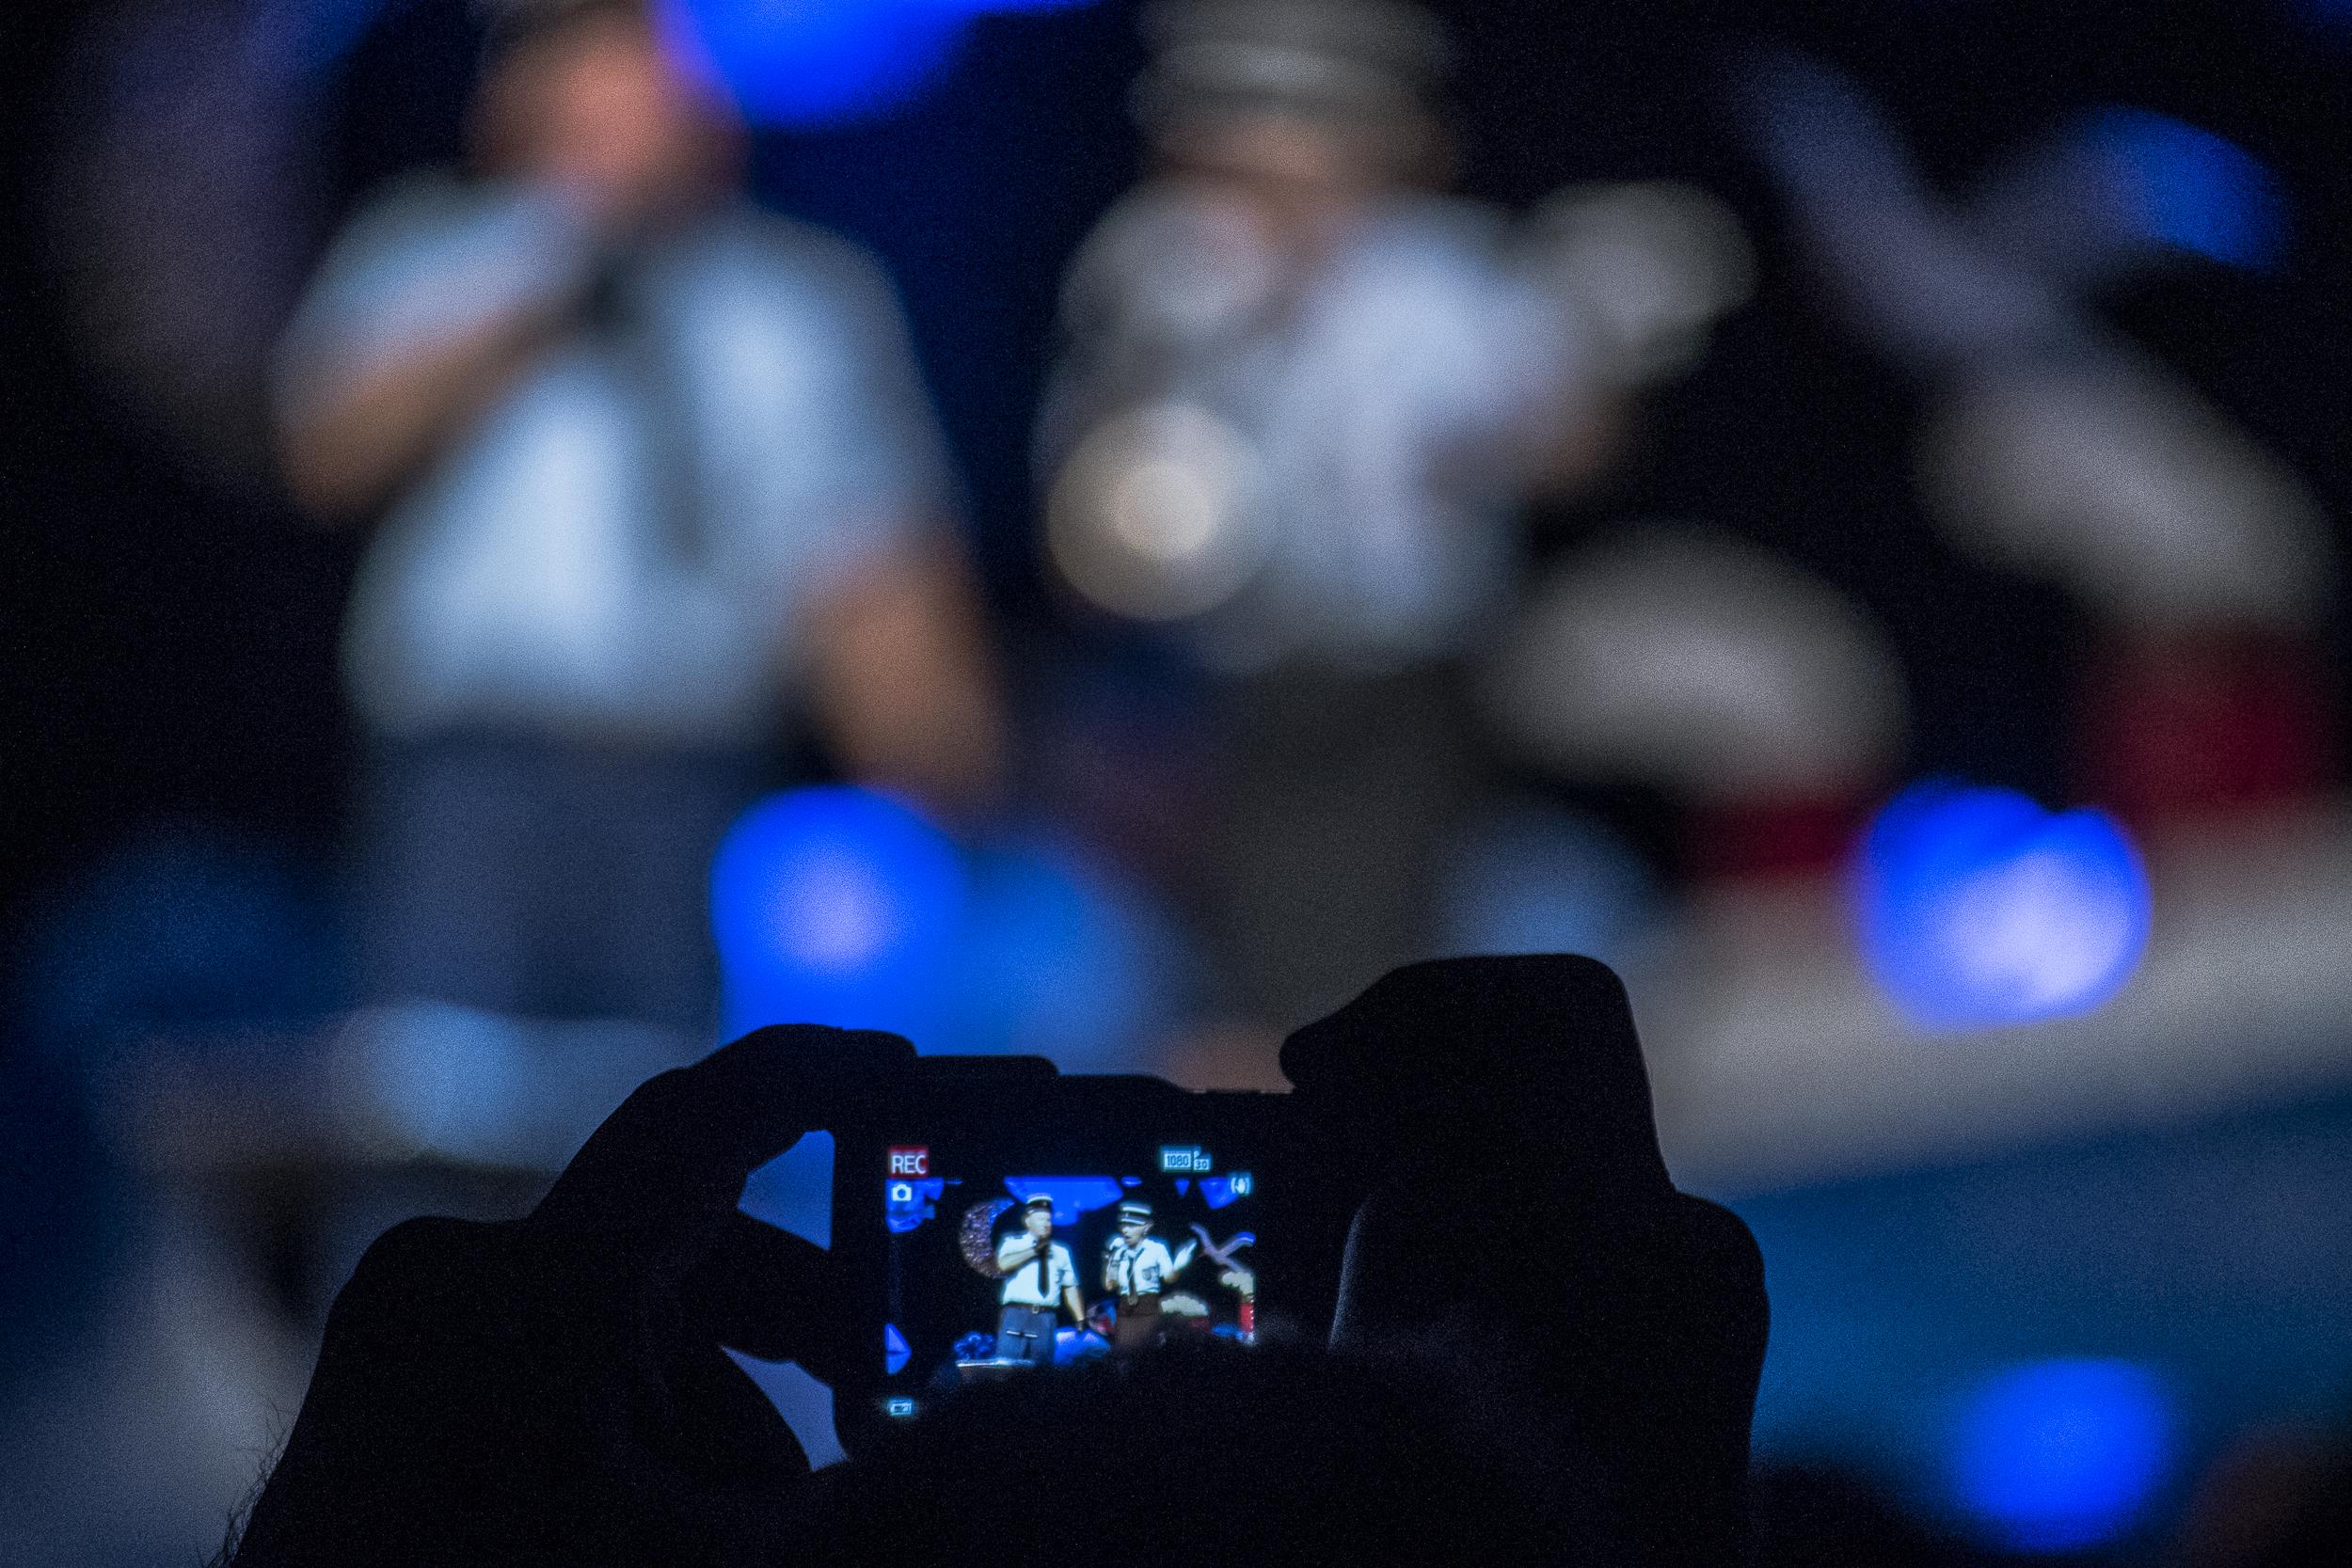
music, light, crowd, concert, audience, europe, blue, nikon, stage, performance, nikkor, curuyann, disco, nightclub